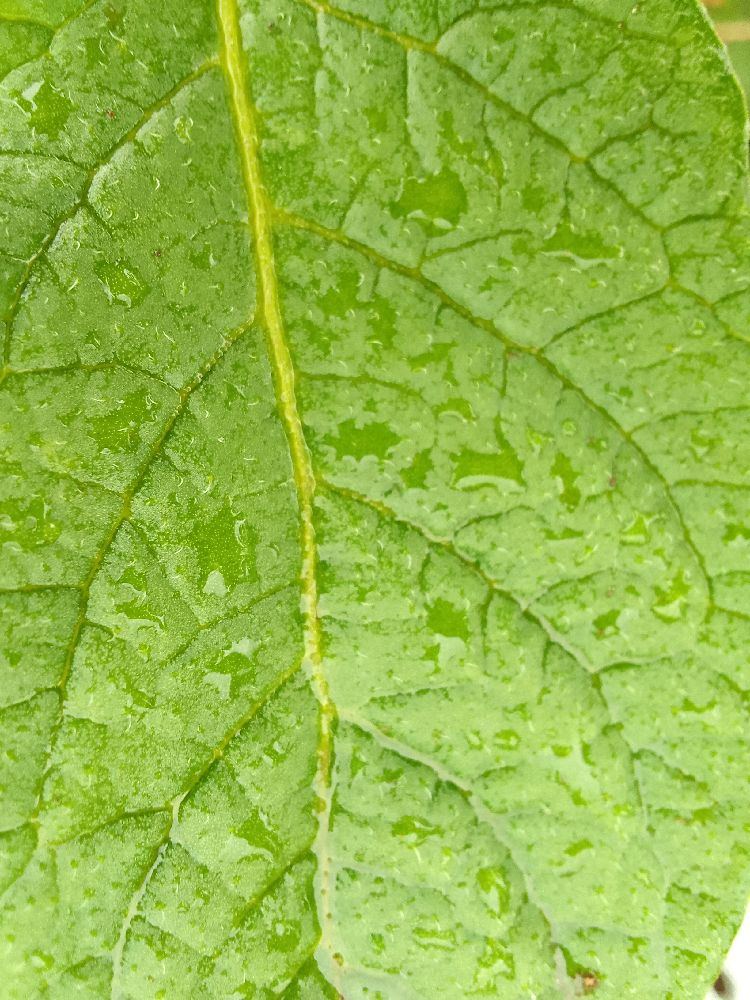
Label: Healthy